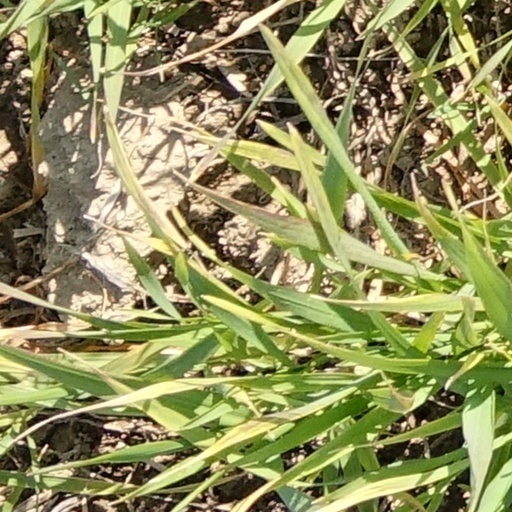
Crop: wheat